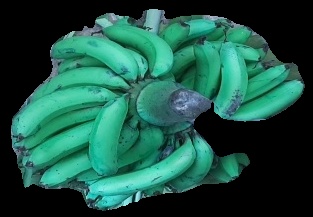
Variety: pachbale
Grade: grade3